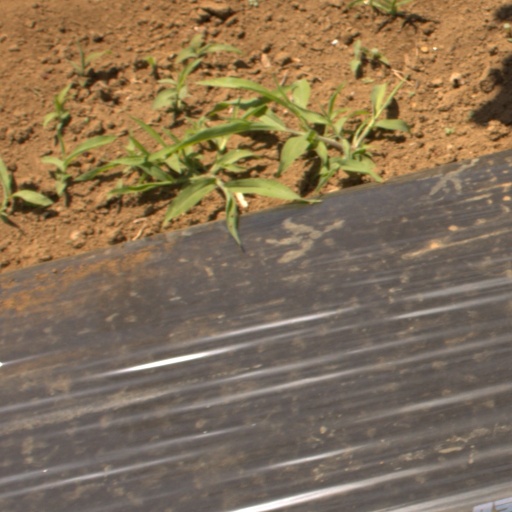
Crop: Jerusalem artichoke